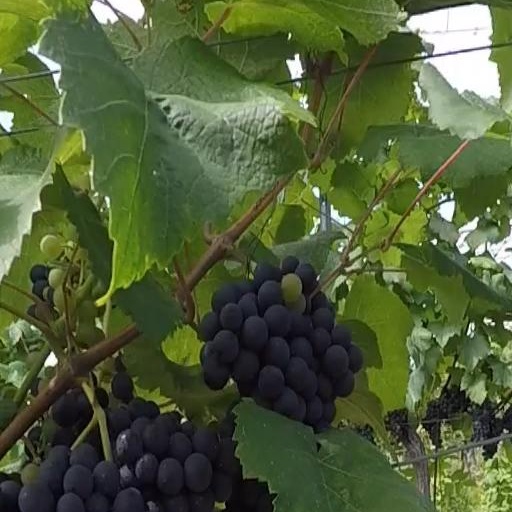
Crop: grape